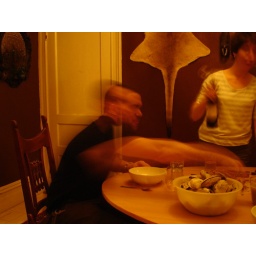
The clam dinner in full swing. Mark bought the clams at the fish market downstairs.